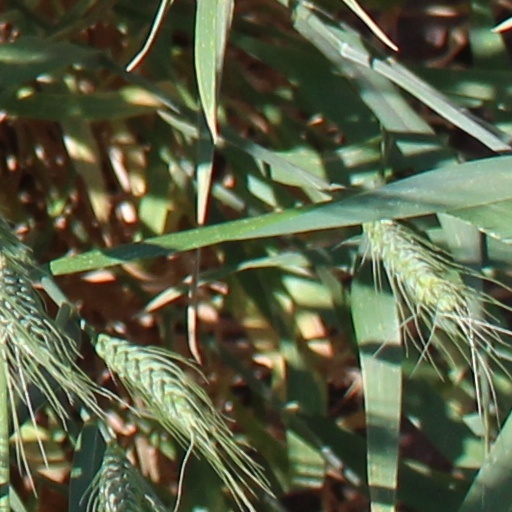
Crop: wheat